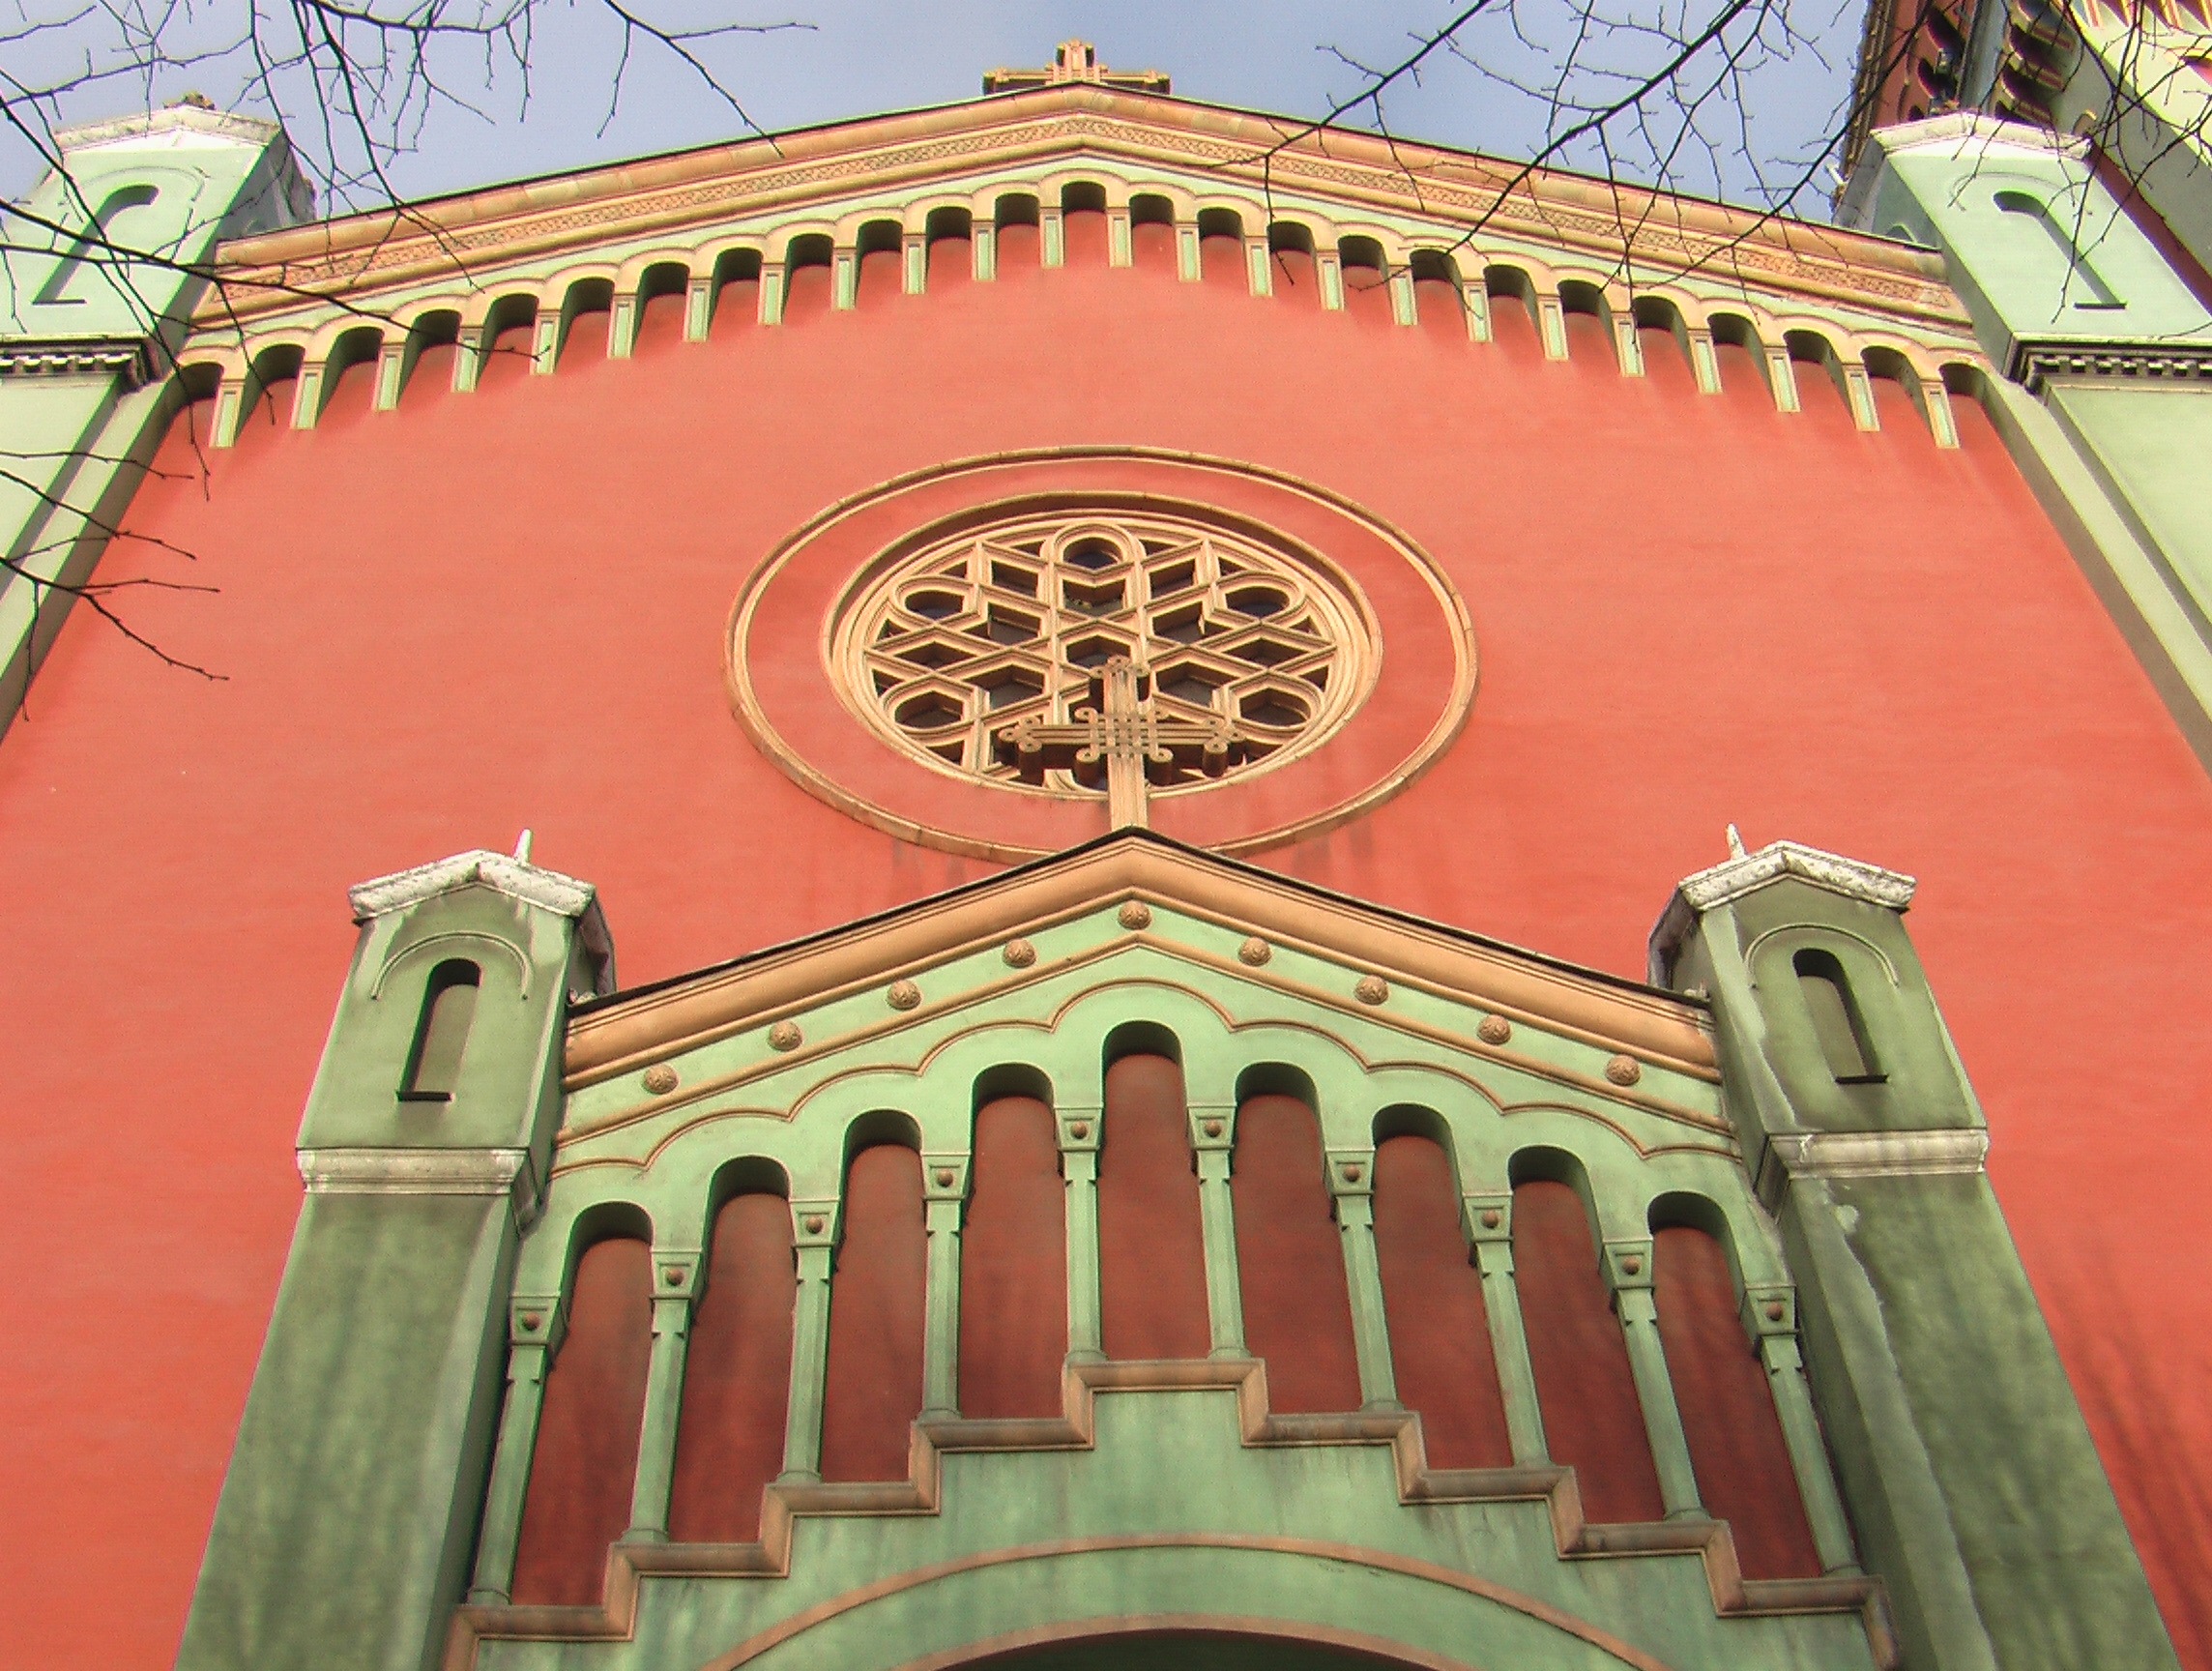
architecture, building, religion, facade, church, cathedral, place of worship, close up, outside, faith, synagogue, middle ages, intricate, slovakia, ancient history